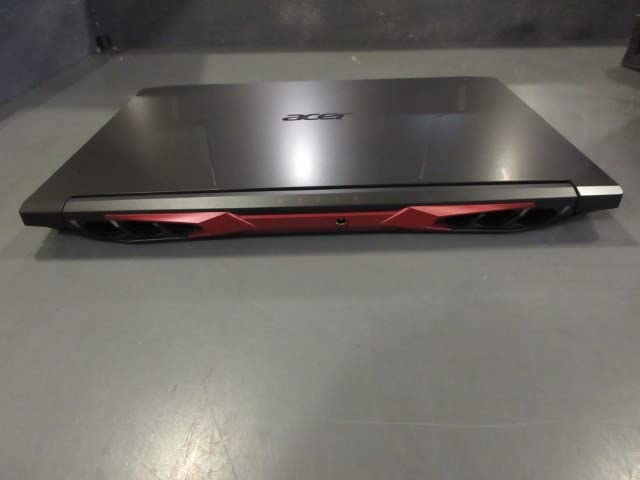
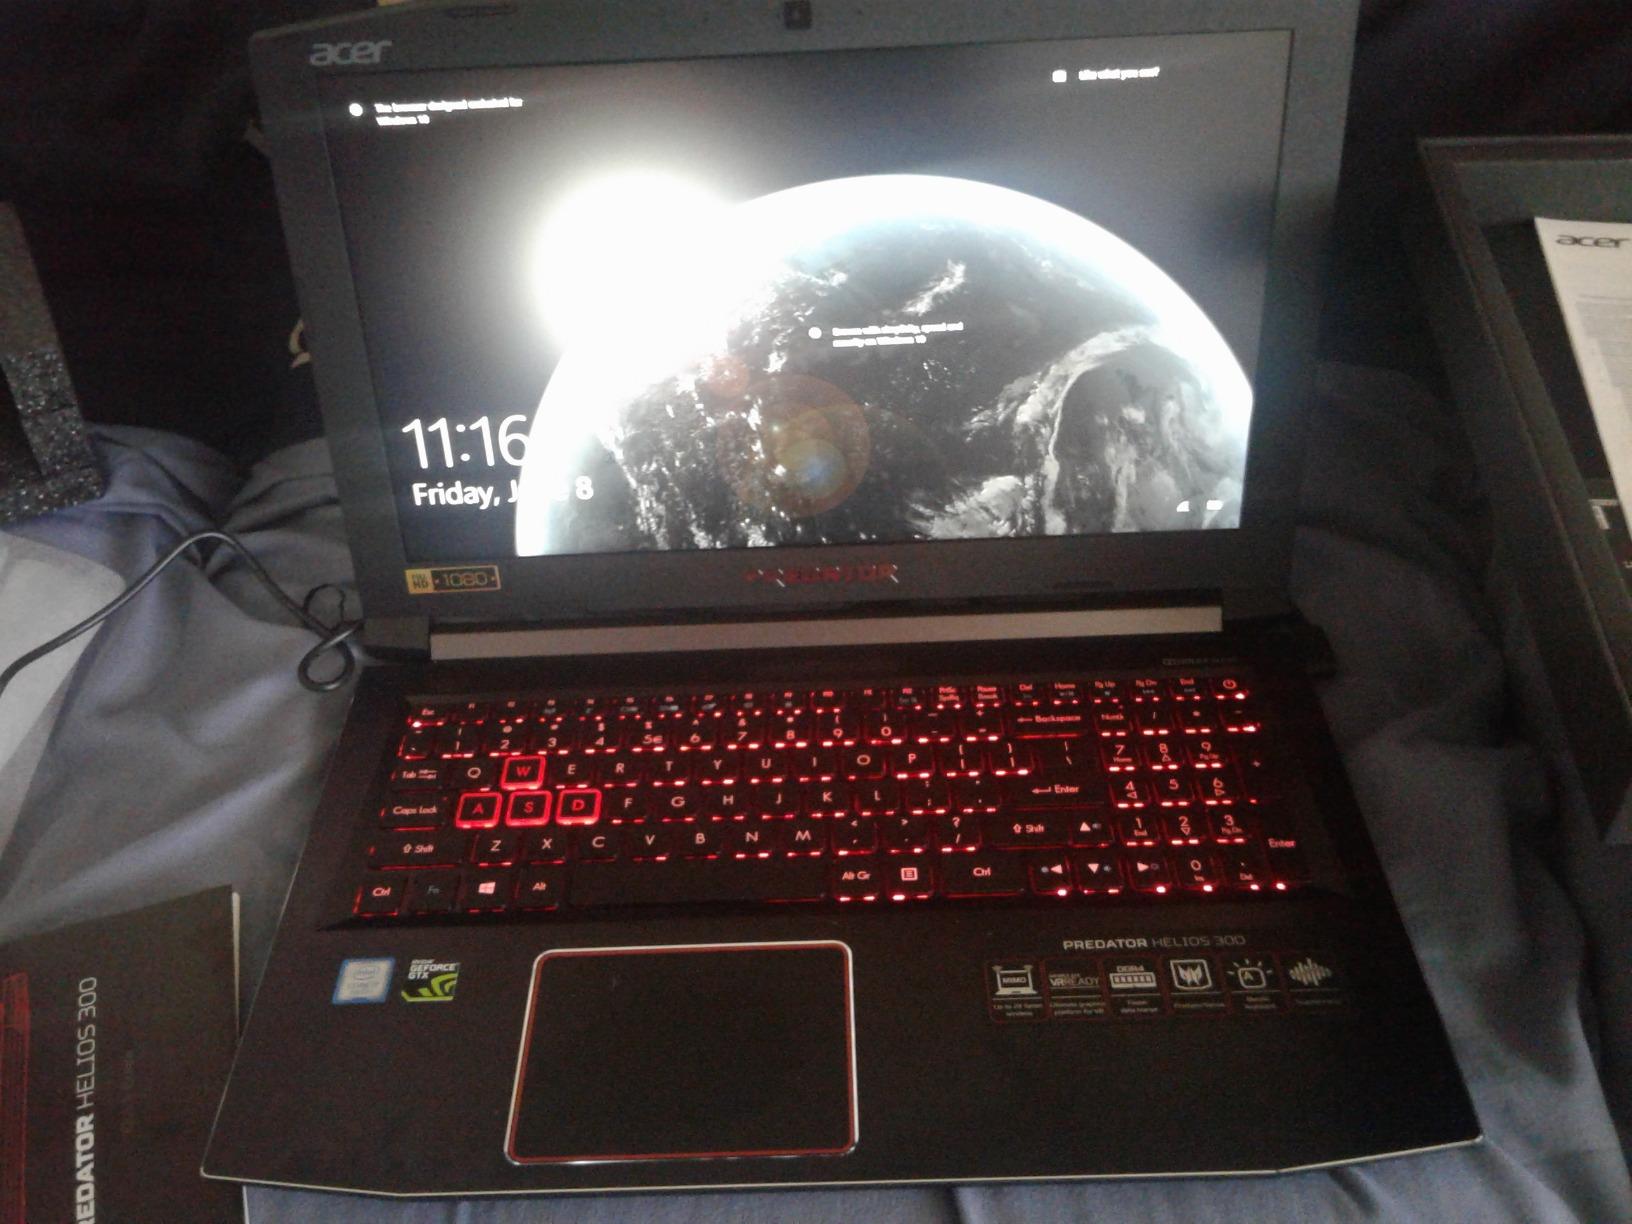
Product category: laptop
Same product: no